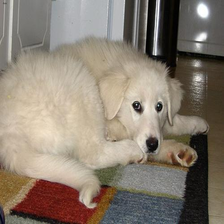
Species: dog
Breed: great pyrenees